Zoigl

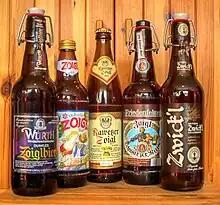
Zoigl beers

Zoigl is a type of German beer brewed in the Oberpfalz, eastern Bavaria, between Franconia and the Czech Republic.